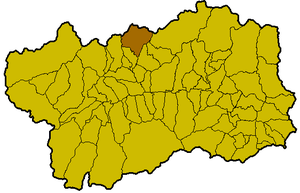
Localisation de la commune d'Ollomont à l'intérieur de la Vallée d'Aoste. Italiano: Collocazione del comune di Ollomont all'interno della Valle d'Aosta.
Ollomont est une commune alpine de la Vallée d'Aoste, en Italie du Nord.